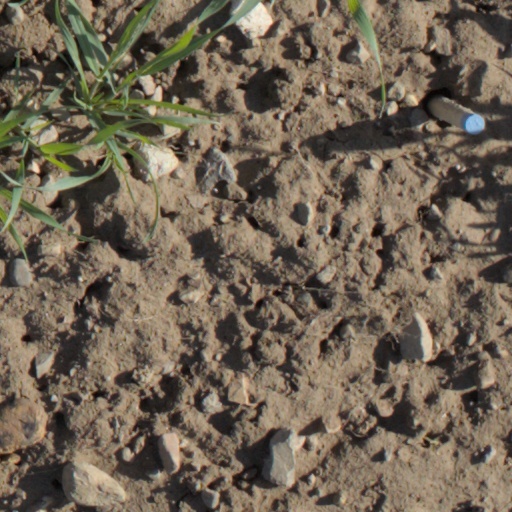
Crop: wheat